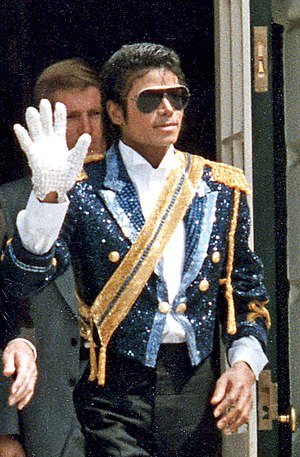
Michael Jacksons diskografi
Michael Jackson i 1984
Denne artikel indeholder en diskografi for den amerikanske sanger og sangskriver Michael Jackson.